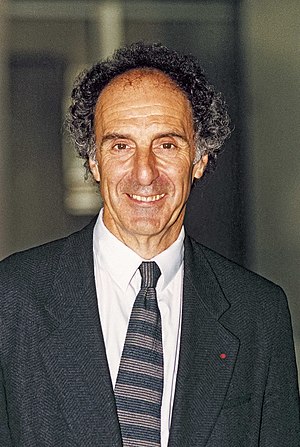
Paul Andreu
Paul Andreu var en fransk arkitekt som blandt andet er kendt for flyvepladsprojekter.